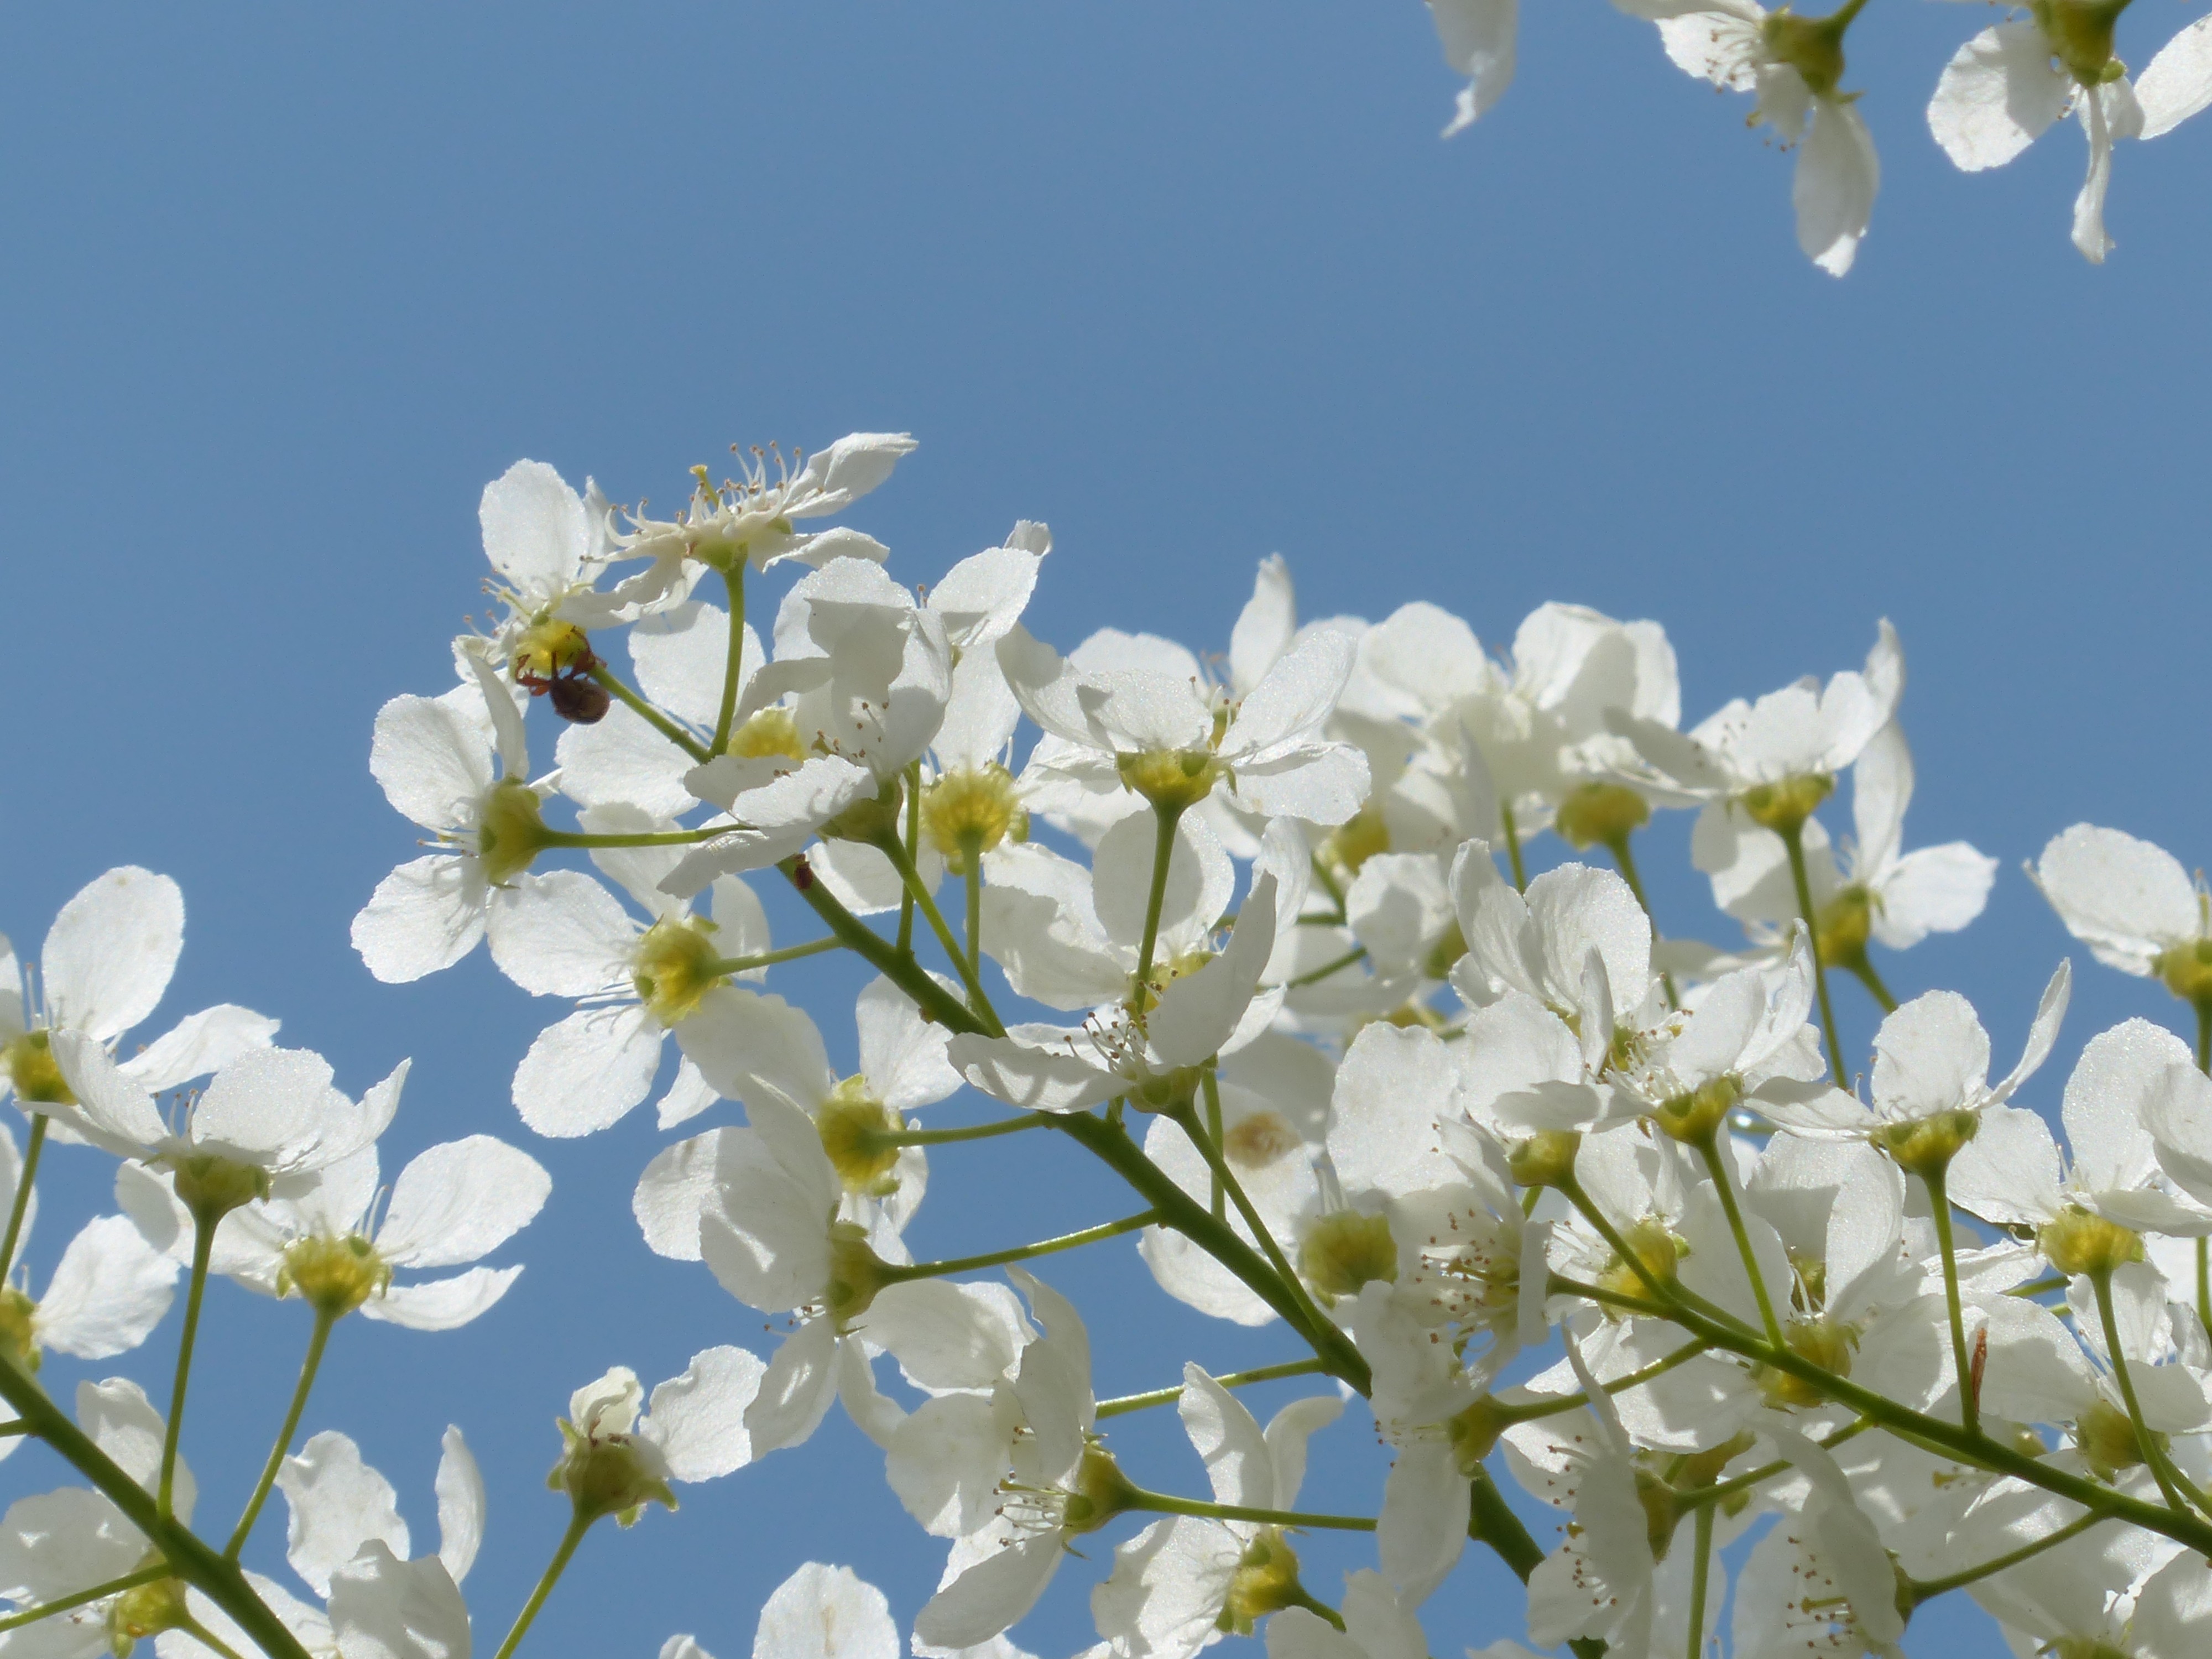
tree, nature, branch, blossom, plant, sky, white, sunlight, flower, petal, bloom, food, spring, green, produce, botany, flora, wildflower, flowers, leaves, prunus, macro photography, flowering plant, black cherry, land plant, common bird cherry, prunus padus, ahlkirsche, swamp cherry, else cherry